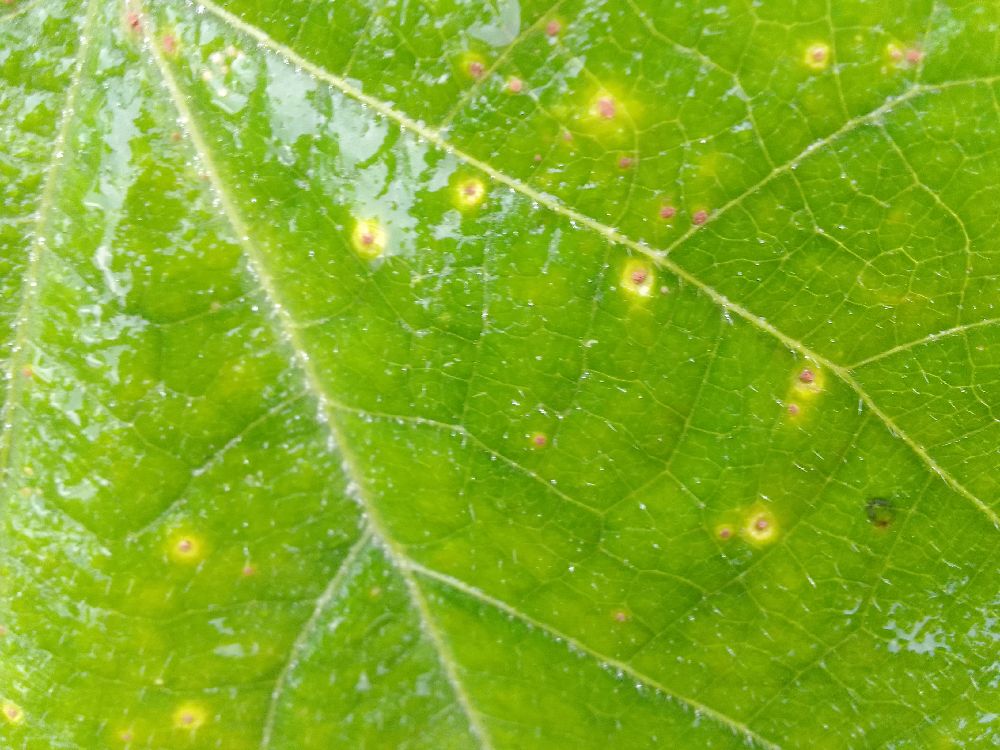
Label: rust